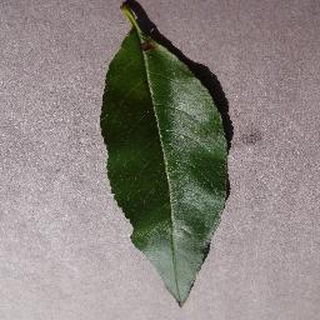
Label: healthy_peach